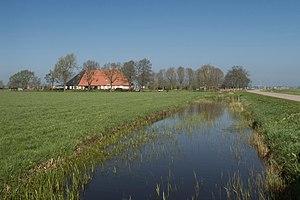
Bantega est un village de la commune néerlandaise de De Fryske Marren, situé dans la province de Frise.